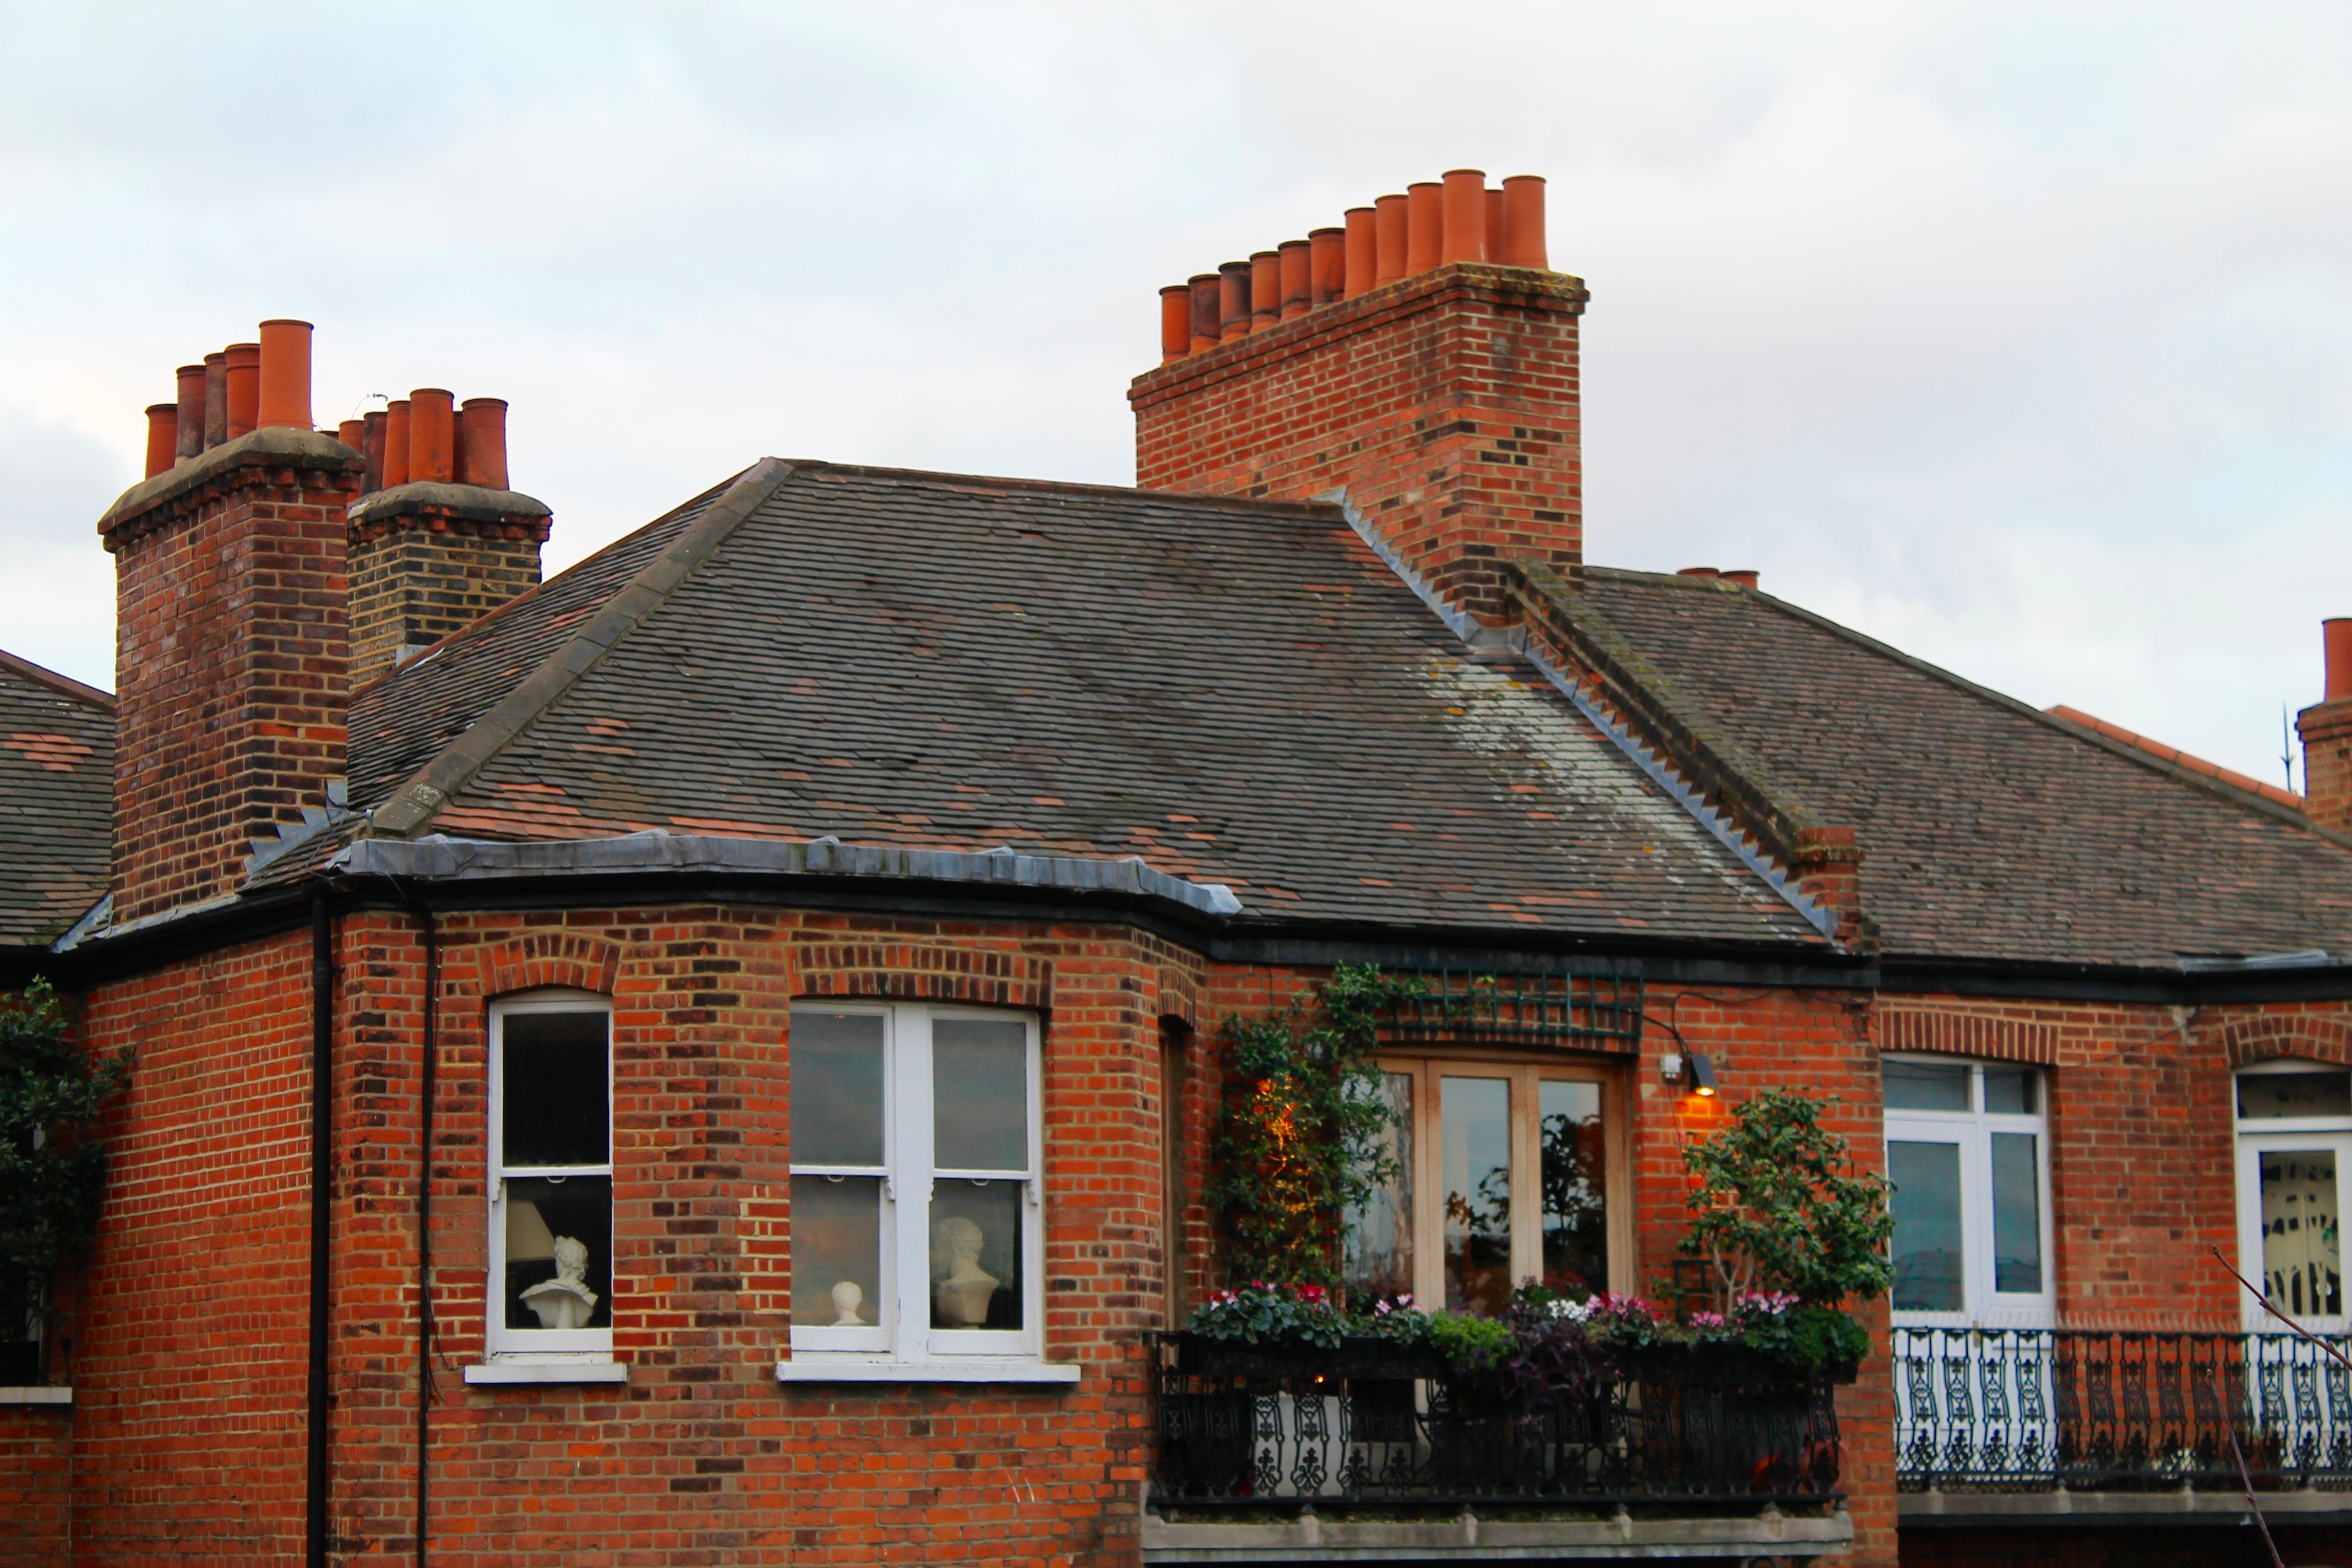
house, window, town, roof, building, home, suburb, cottage, facade, property, brick, farmhouse, estate, siding, residential area, outdoor structure